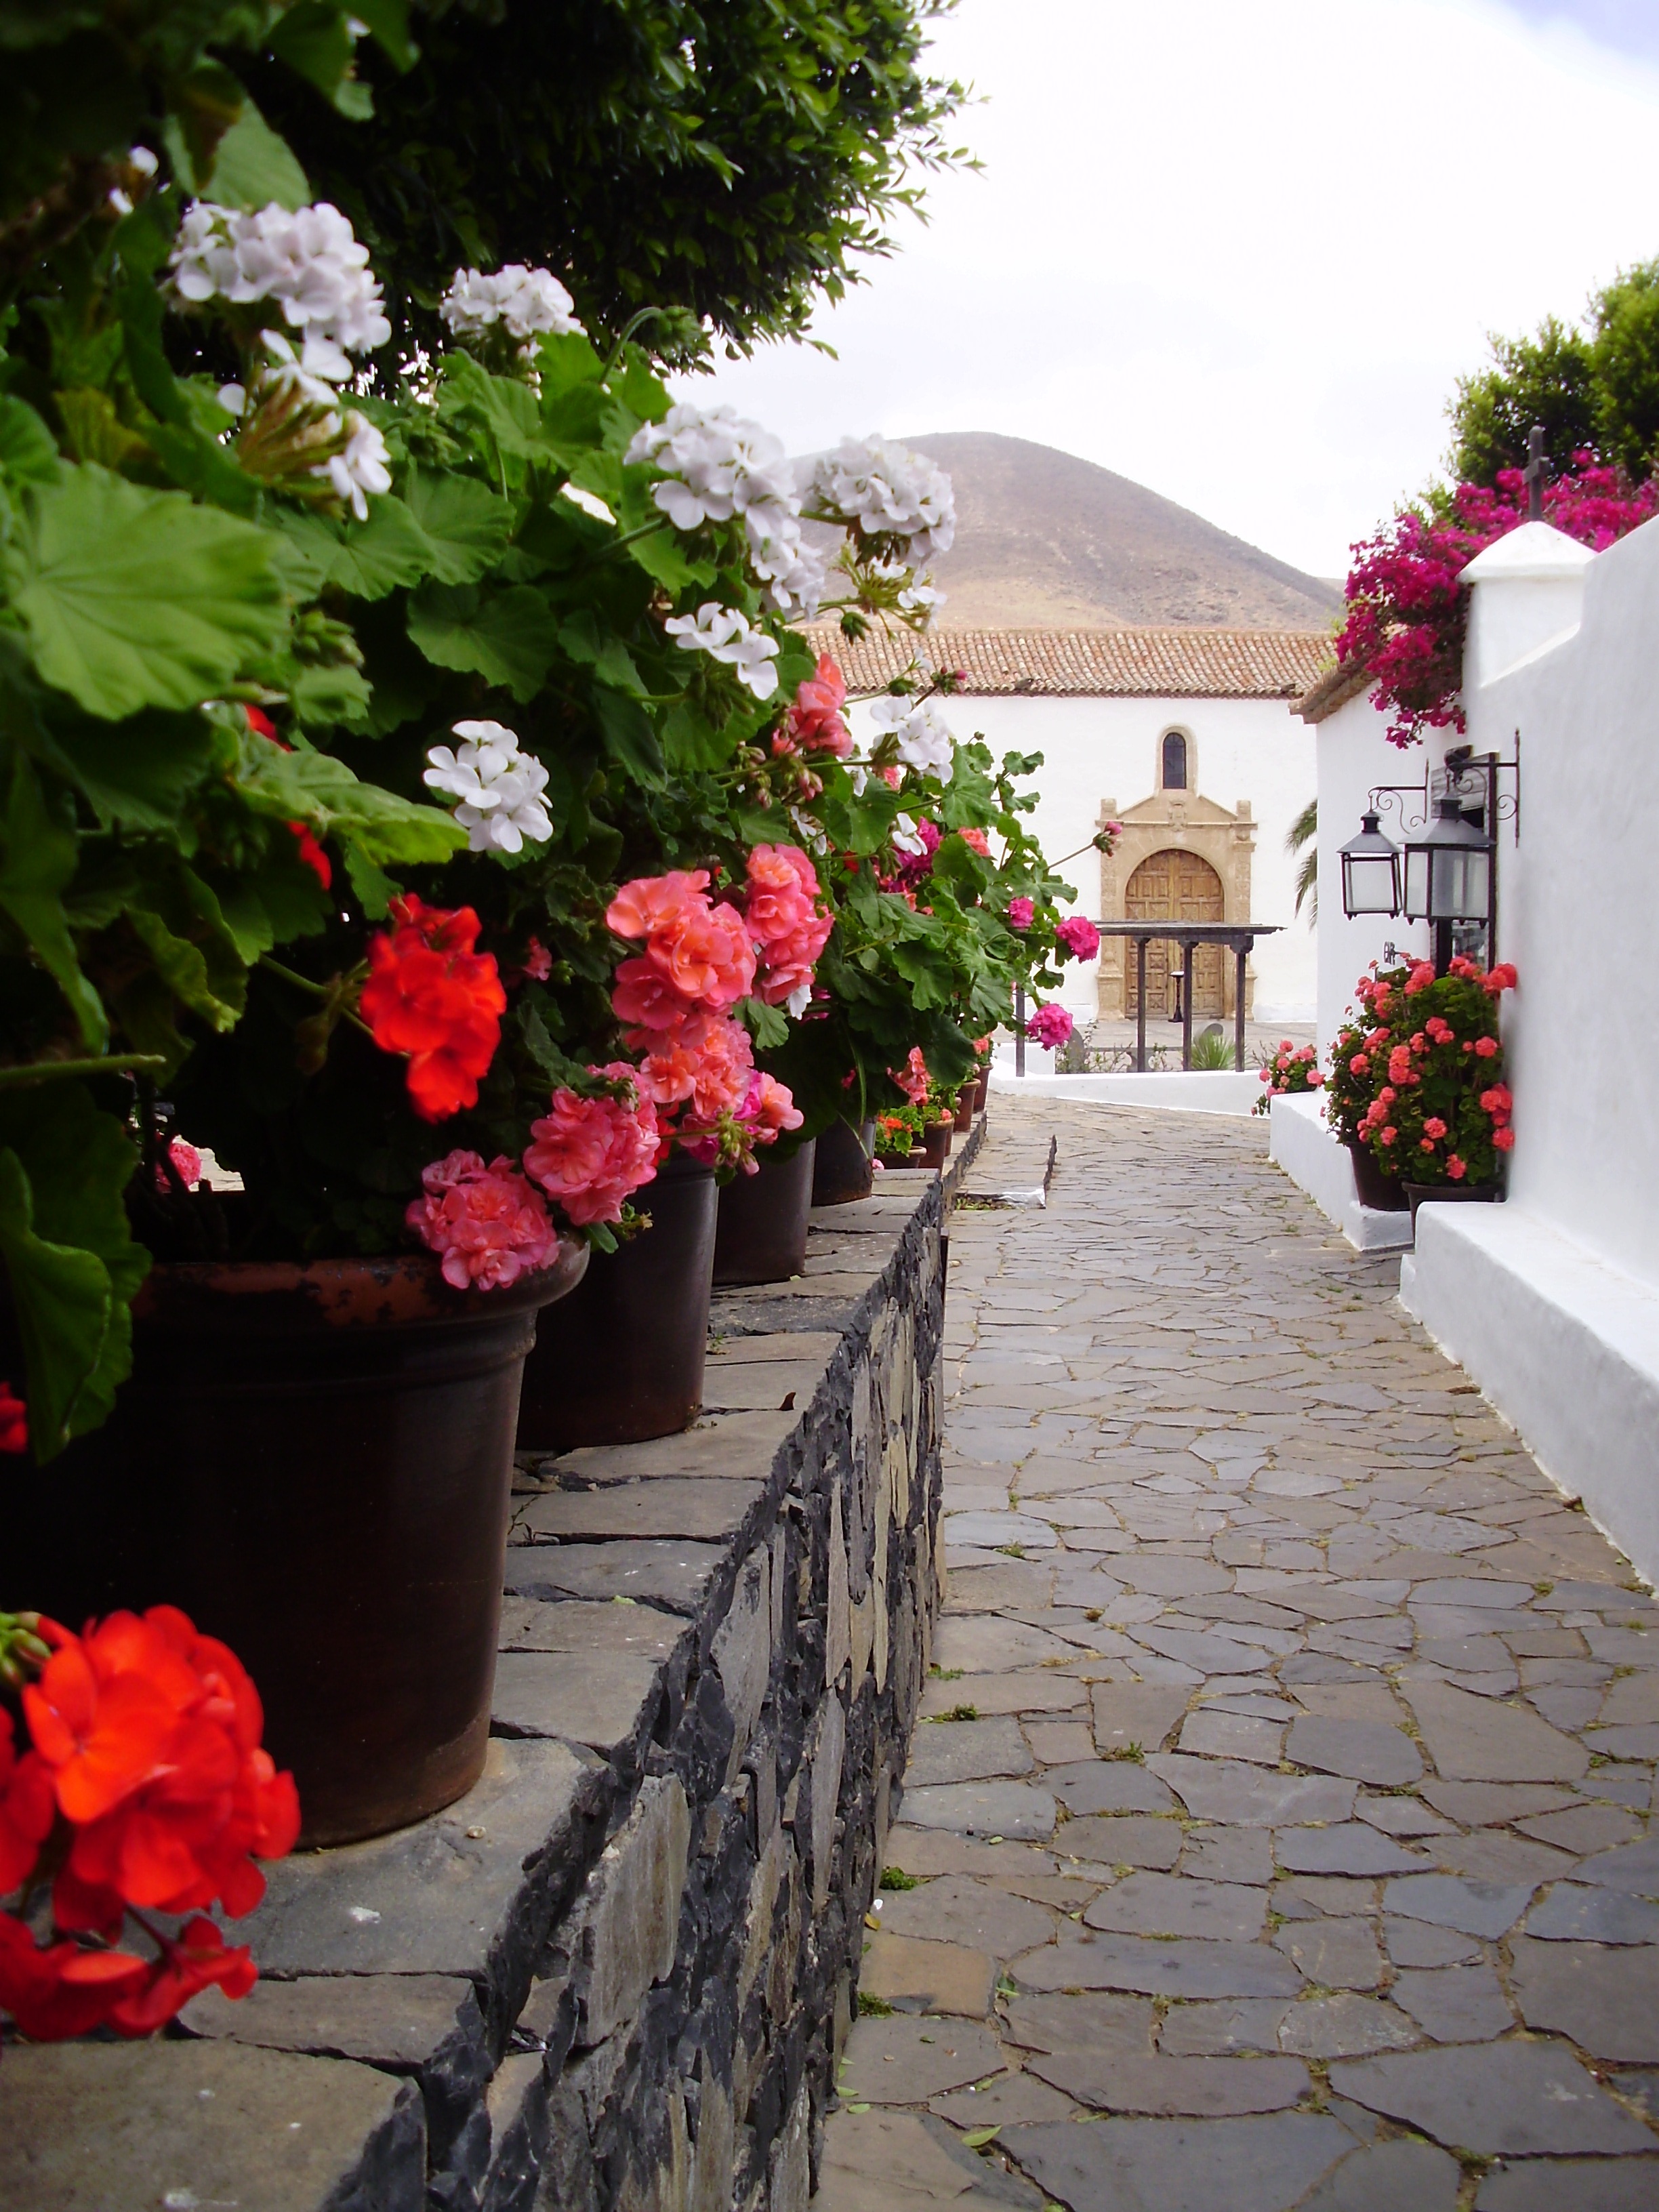
plant, flower, village, rural, cottage, backyard, landmark, cathedral, garden, flora, santa, aisle, spain, courtyard, maria, yard, floristry, fuerteventura, canary, flowering plant, floral design, flower arranging, betancuria